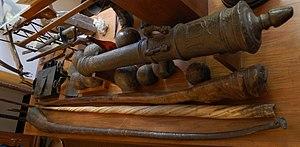
Dent de narval et autres curieux objets à la bibliothèque et au cabinet de curiosités du monastère de Strahov, 2015
La licorne, parfois nommée unicorne, est une créature légendaire à corne unique. Son origine, controversée, résulte de multiples influences, en particulier de descriptions d'animaux tels que le rhinocéros et l'antilope, issues de récits d'explorateurs. Les premières représentations attestées d'animaux unicornes remontent à la civilisation de l'Indus. Le récit sanskrit d'Ekashringa et les routes commerciales pourraient avoir joué un rôle dans leur diffusion vers le Proche-Orient.